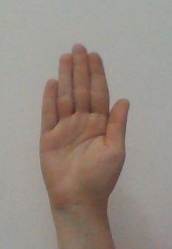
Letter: seen